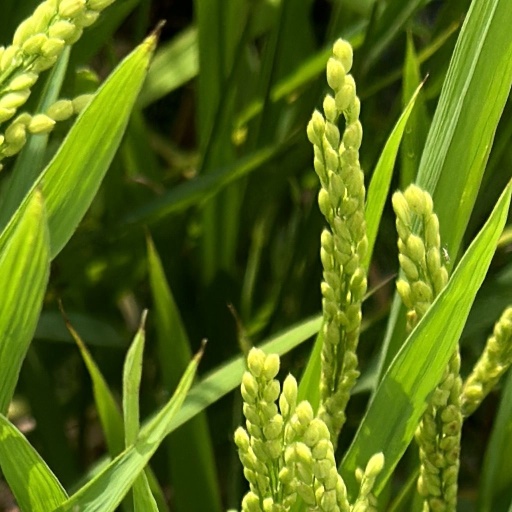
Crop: rice